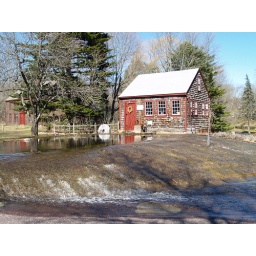
The water flooded in front of the building and cascaded over the grass to the Mill River - Rowley MA. P3168492